Ames family

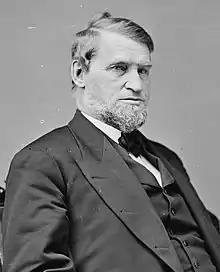
Oakes Ames, Congressman of Massachusetts and a central figure in the construction of the Union Pacific Railroad.

The descendants of Thomas Ames, known for the Ames Manufacturing Company and Ames True Temper which was the source of their wealth, have principally been associated with North Easton, Massachusetts. Stonehill College maintains the Ames Family Collection, containing documents related to the Thomas Ames branch dating from the 19th to 20th centuries. They were donated to the college in 2000 by Elizabeth M. Ames, and later supplemented by additional deposits from other family members.